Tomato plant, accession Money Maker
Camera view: horizontal (90 deg, fisheye); turntable rotation: 210 degrees
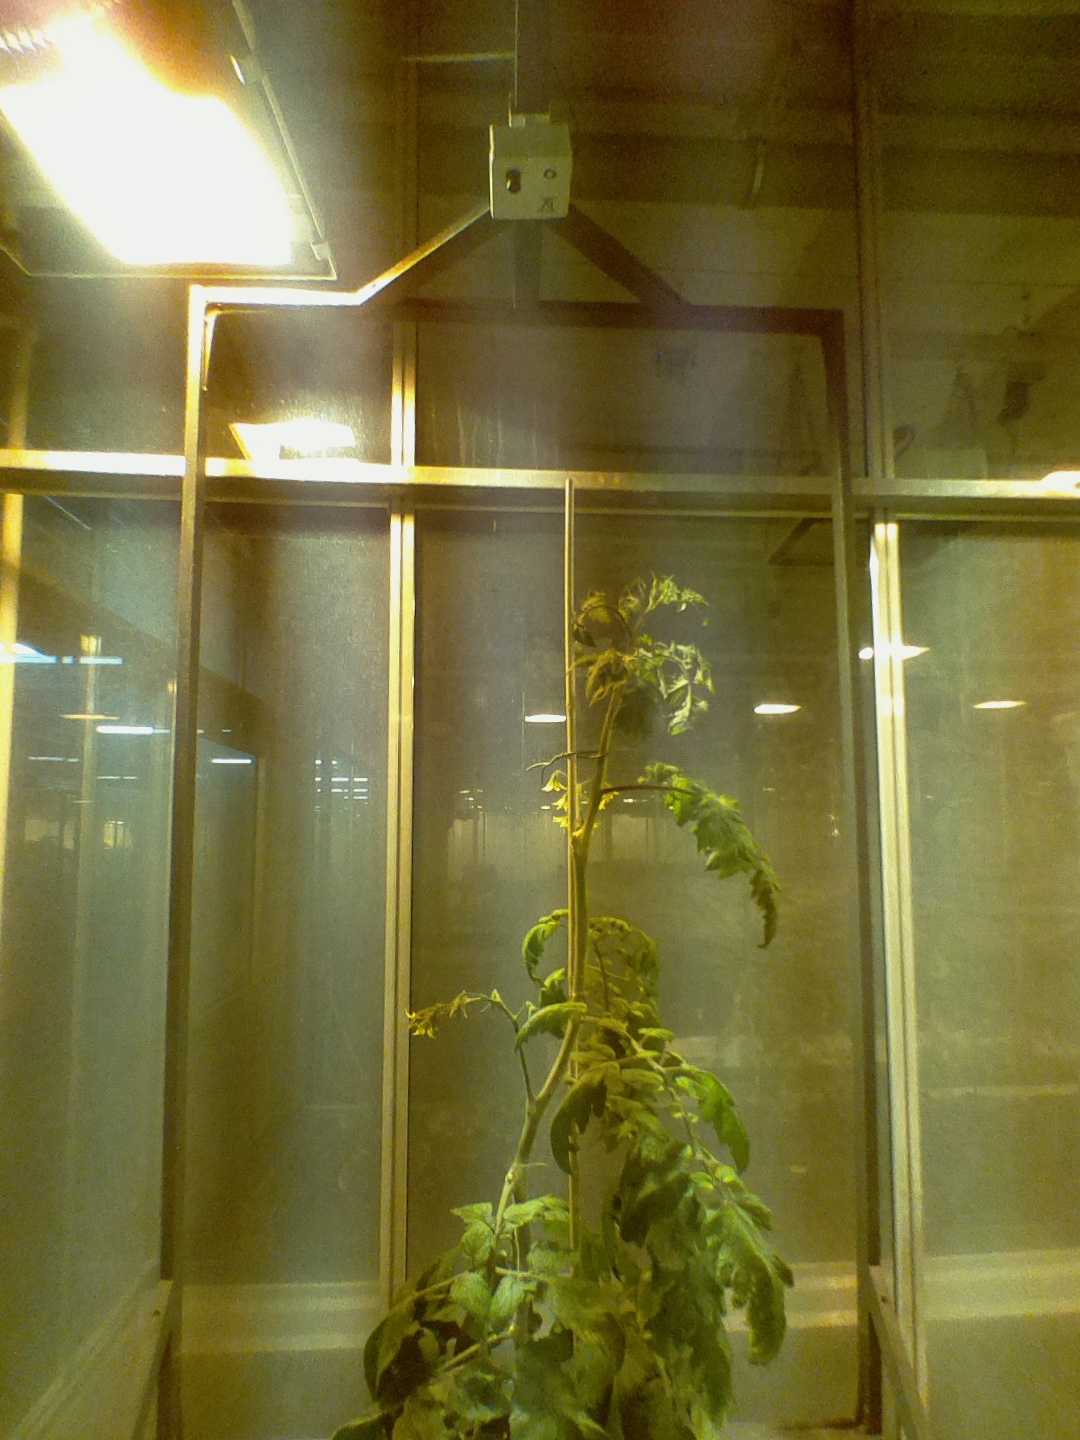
BBCH growth stage 69: End of flowering, 90%-100% of flowers open, more petals falling